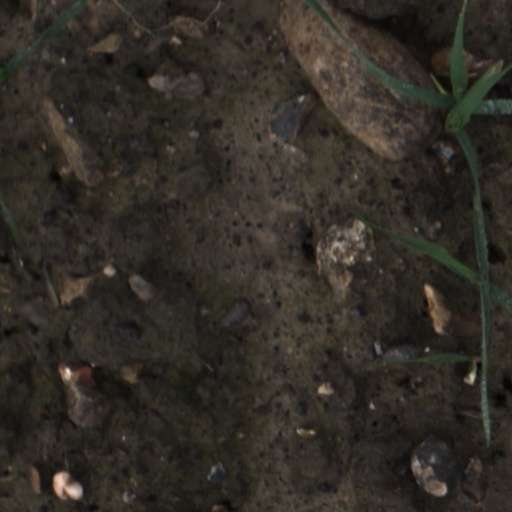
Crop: wheat